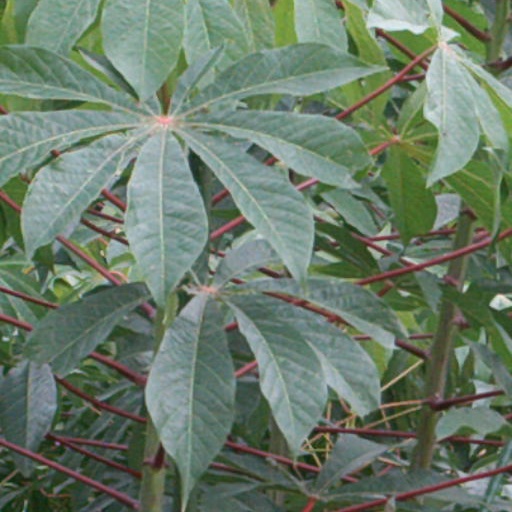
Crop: cassava